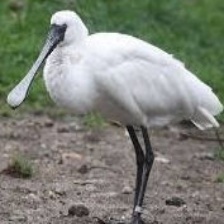
Species: BLACK FACED SPOONBILL
Scientific name: PLATALEA MINOR
ImageNet parent category: spoonbill